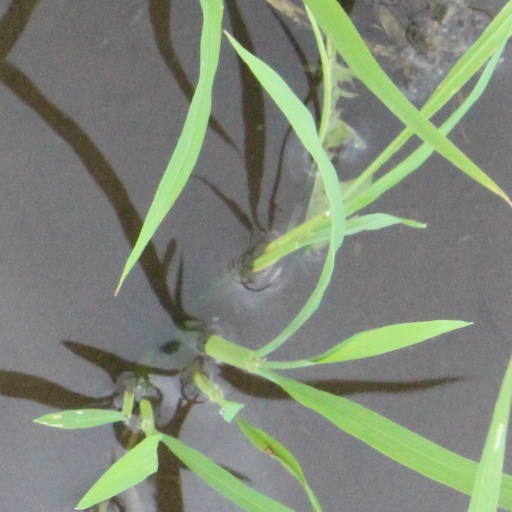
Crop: rice